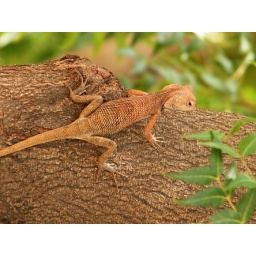
this is found on tree in jungle and besides trees near houses.